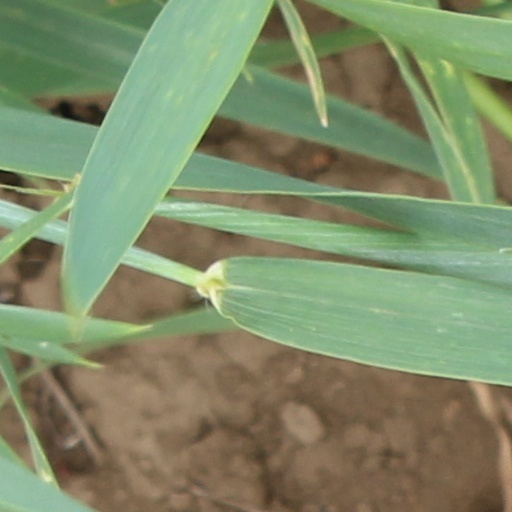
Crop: wheat